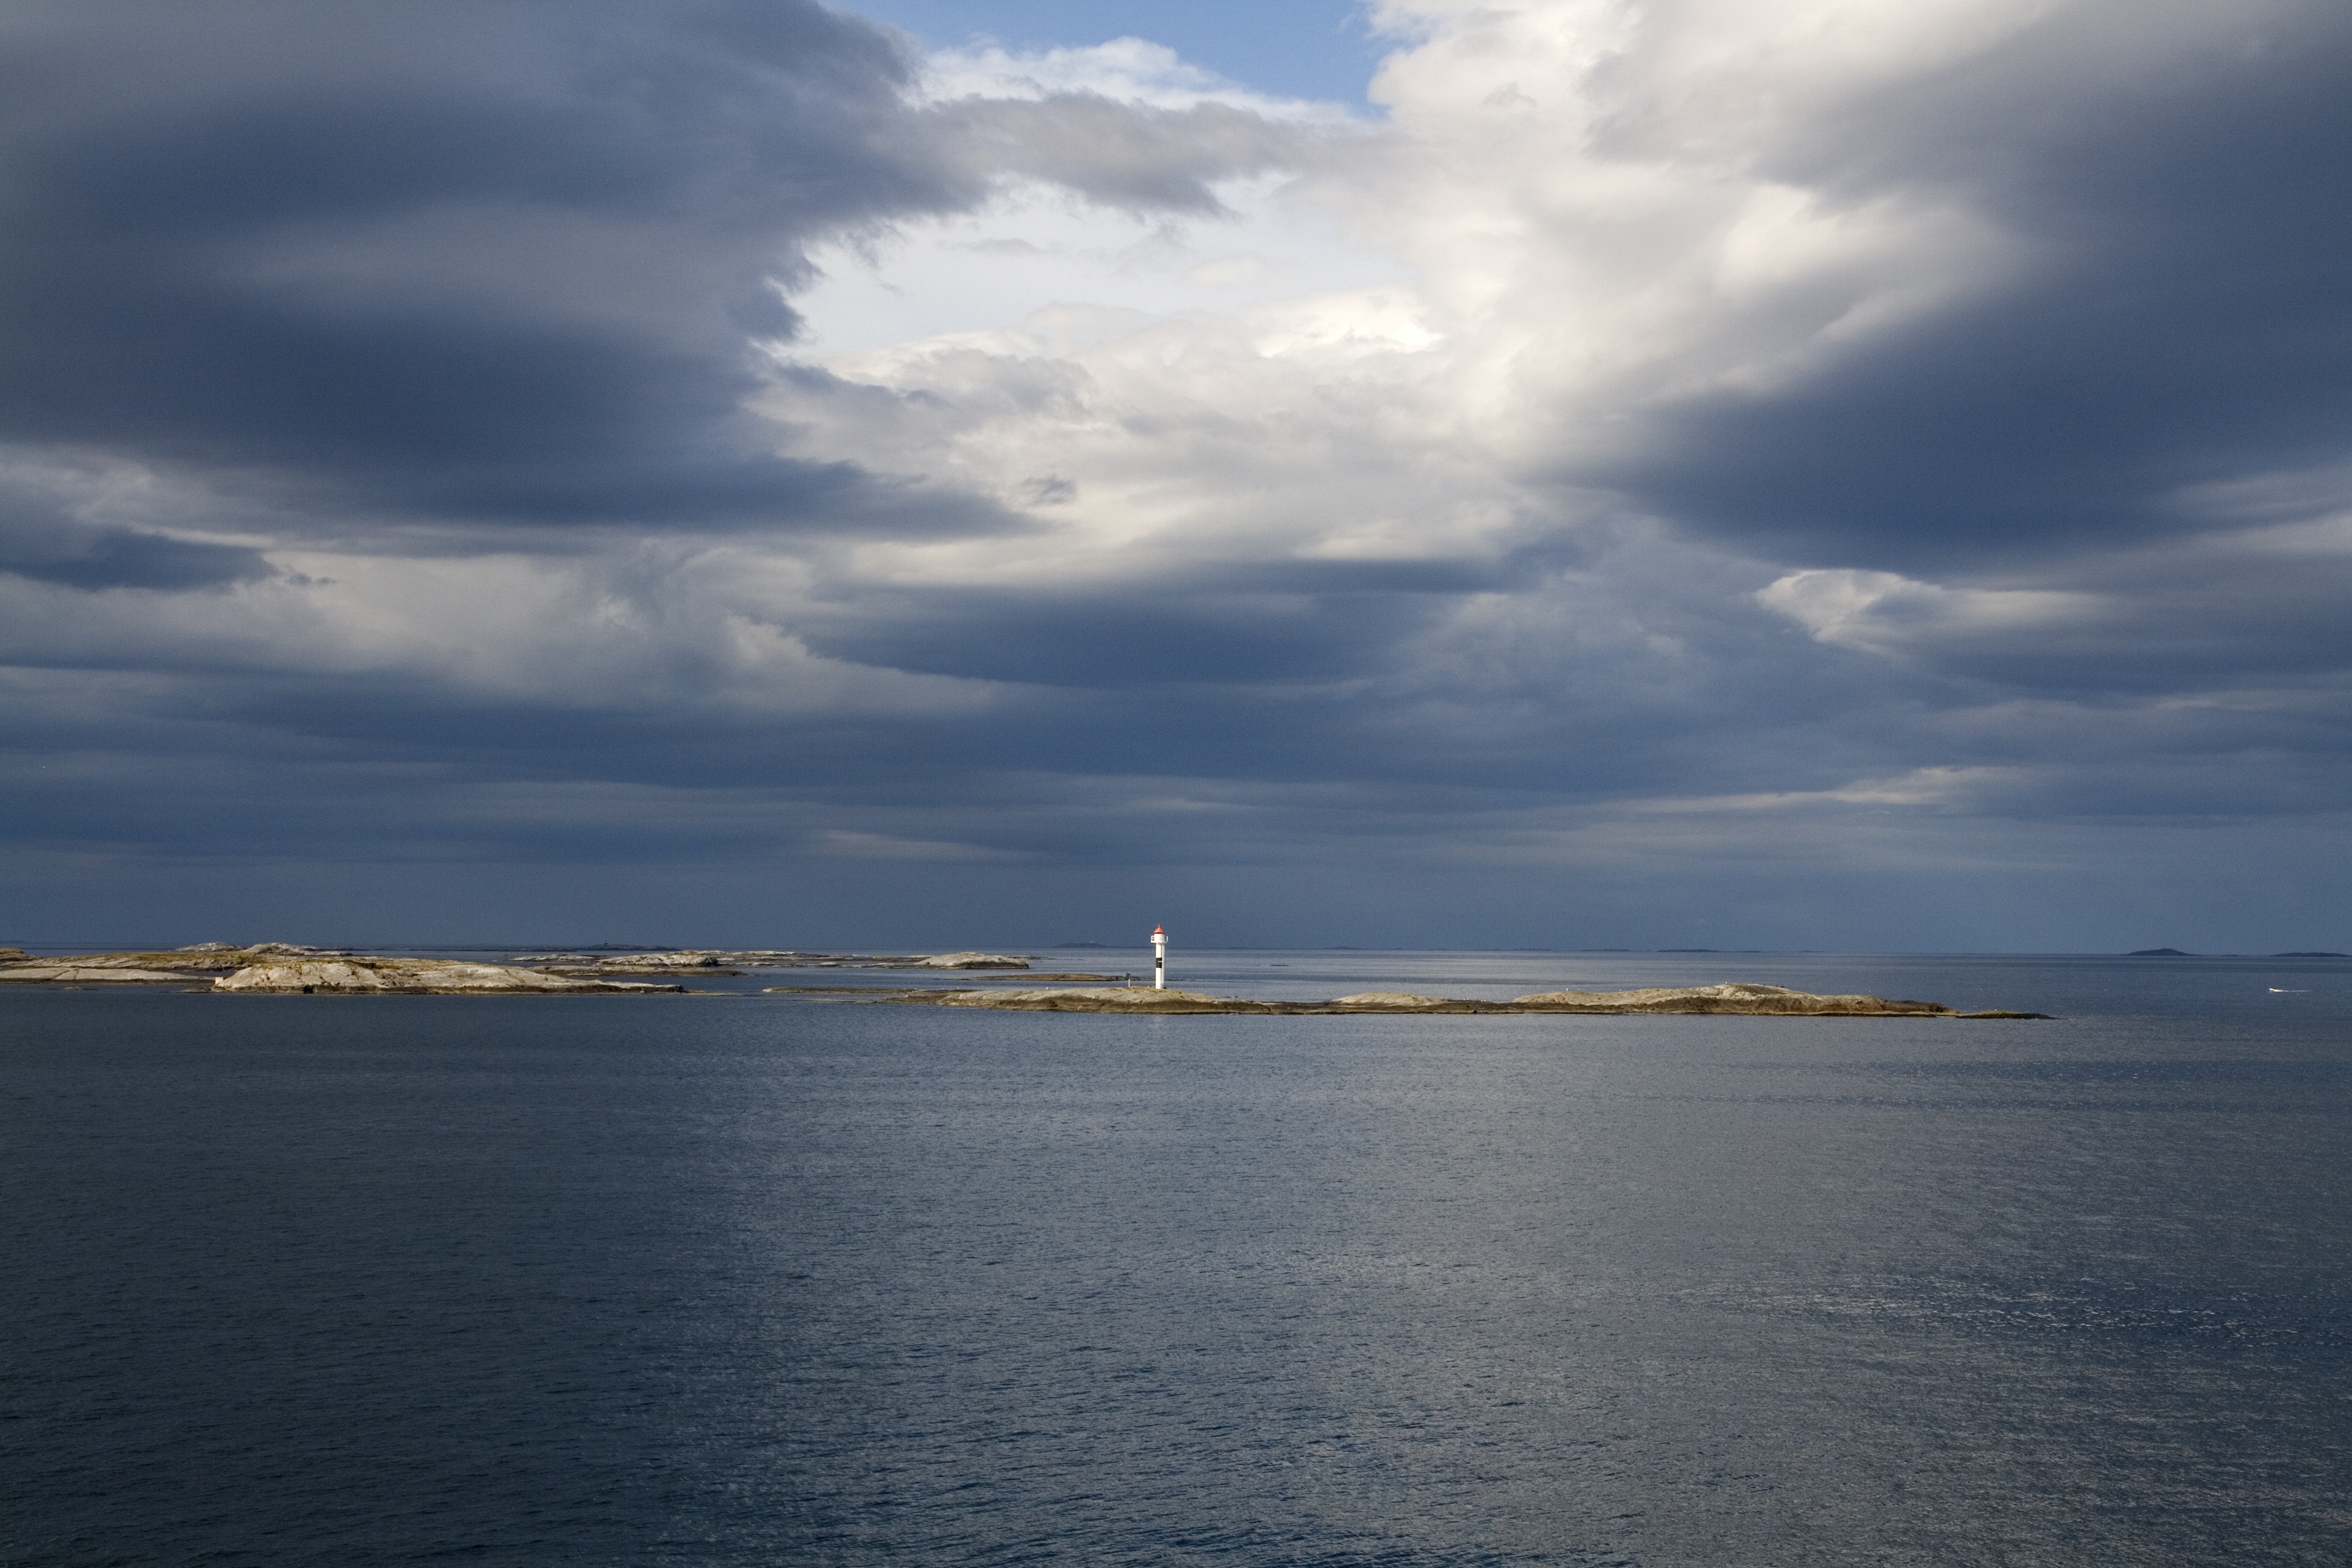
landscape, sea, coast, ocean, horizon, cloud, lighthouse, sky, sunlight, shore, wave, dawn, dusk, reflection, vehicle, tower, bay, body of water, clouds, channel, norway, fjords